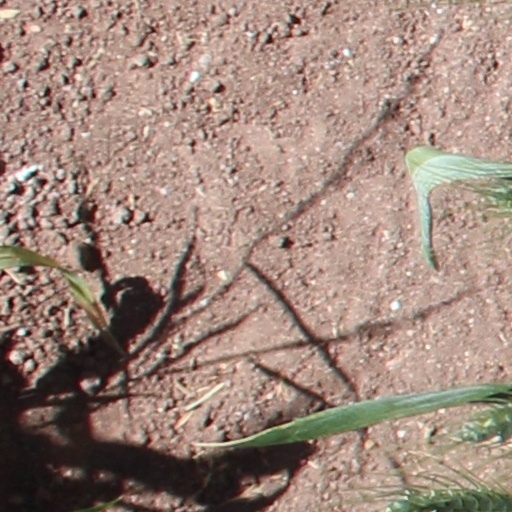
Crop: wheat